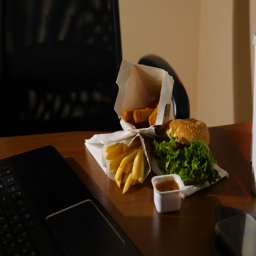
a businessman 's table with a disposable cup for coffee and fast food .